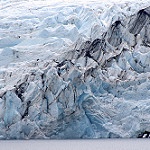
Scene: Outdoor